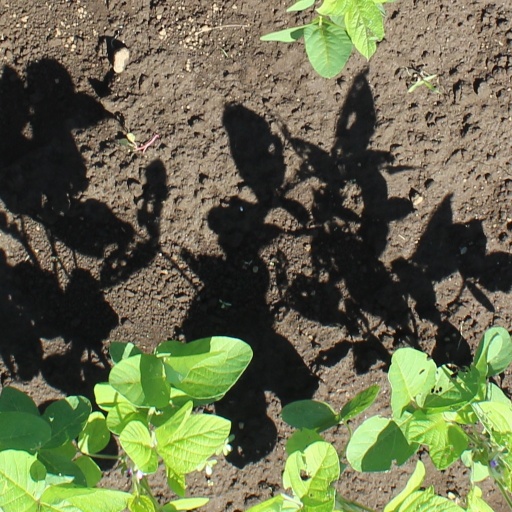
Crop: soybean